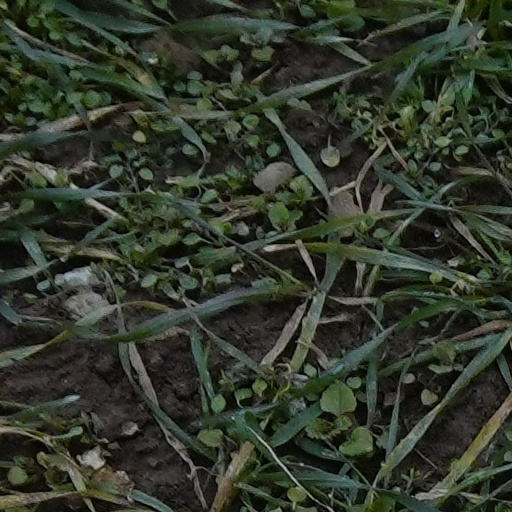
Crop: wheat